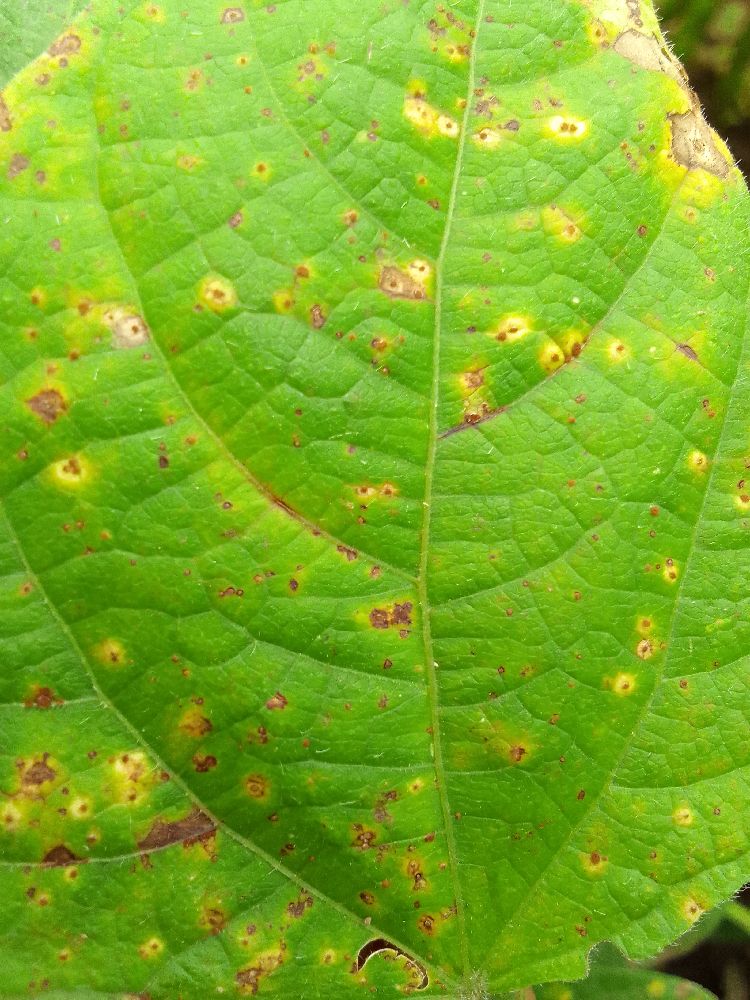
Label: rust